Peerage Bill

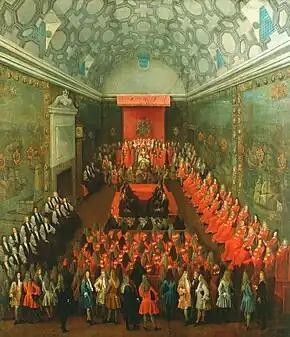
The House of Lords during the reign of Queen Anne, a few years before the Peerage Bill was proposed

The Peerage Bill was a 1719 measure proposed by the British Whig government led by James Stanhope, 1st Earl Stanhope, and Charles Spencer, 3rd Earl of Sunderland, which would have largely halted the creation of new peerages, limiting membership of the House of Lords.